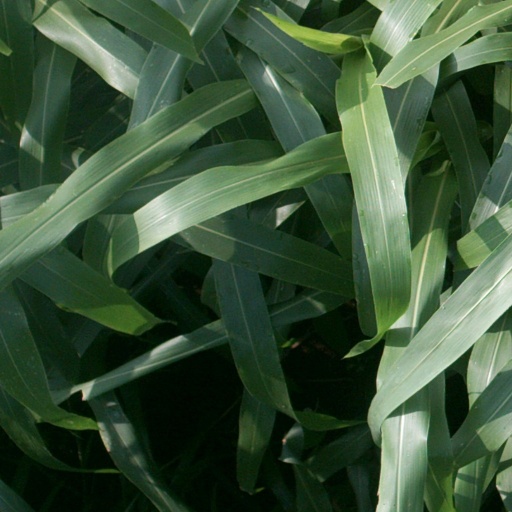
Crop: sorghum